Spike (stagecraft)

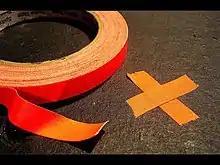
a roll of spike tape and an example of a stage marking, or a "spike."

In stagecraft, a spike is a marking, usually made with a piece of tape (although some theatres use paint pens), put on or around the stage. This marking is used to show the correct position for set pieces, furniture, actors and other items which move during the course of a performance and are required to stop or be placed in a specific location.